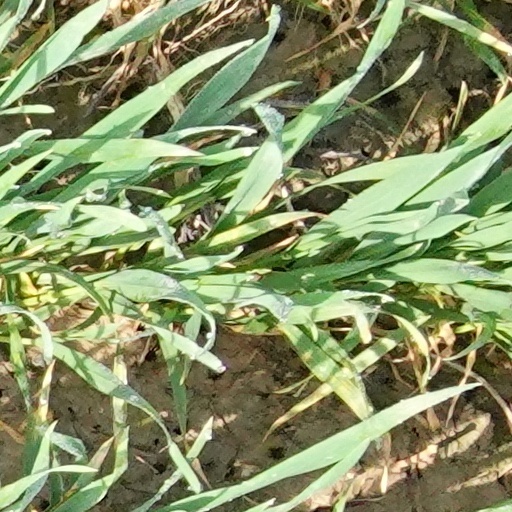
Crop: wheat